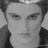
Emotion: neutral